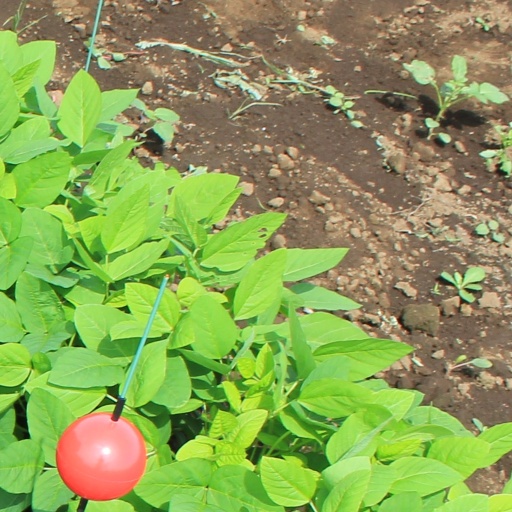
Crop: soybean